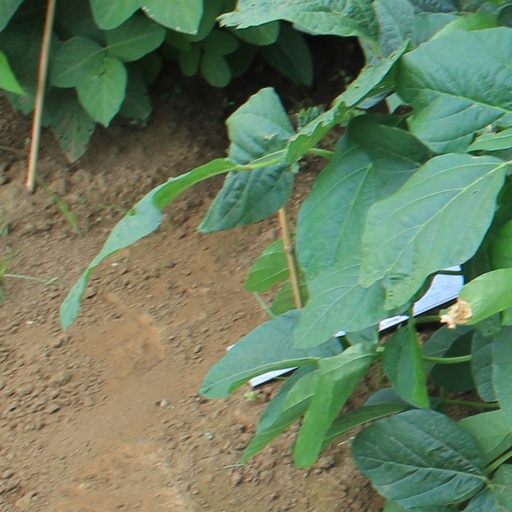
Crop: soybean